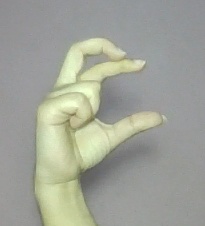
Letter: thal